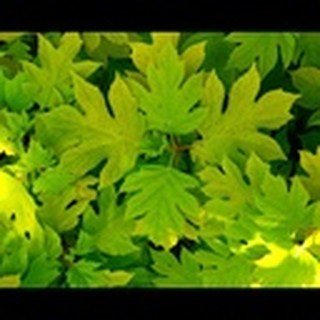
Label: healthy_cotton